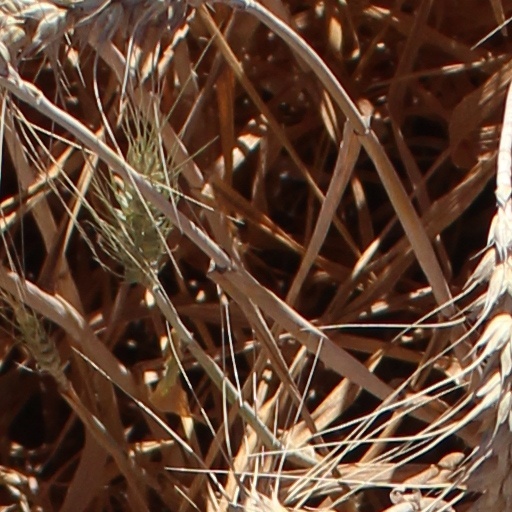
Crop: wheat